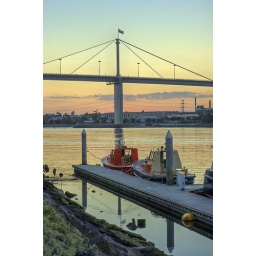
A little red tug-boat waits for some action under the Westgate bridge on the Yarra river in Melbourne